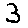
Label: 3